Small Town Rivals

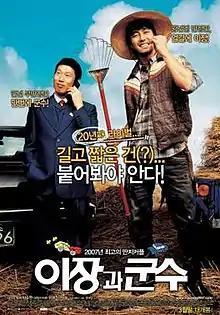
Theatrical poster

Small Town Rivals is a 2007 South Korean film.